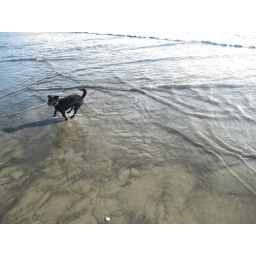
little girl in the ocean